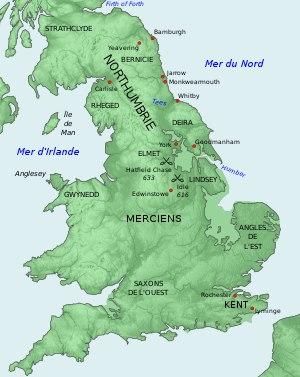
Edwin ou Eadwine est roi de Deira et de Bernicie de 616 à sa mort. Il est le deuxième monarque à régner en même temps sur ces deux royaumes du nord de l'Angleterre, qui fusionnent par la suite pour donner la Northumbrie, et le premier à se convertir au christianisme.